Mehmed Baždarević

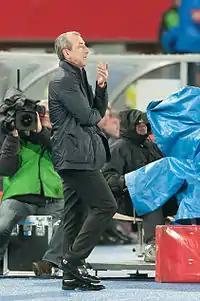
Baždarević managing Bosnia and Herzegovina in a friendly match against Austria on 31 March 2015.

On 13 December 2014, Baždarević was named head coach of the Bosnia and Herzegovina national team, beating Milovan Rajevac for the position. Among other candidates were Vahid Halilhodžić, Igor Štimac, and Felix Magath. He replaced Safet Sušić, who was sacked by N/FSBiH due to a run of poor results in the UEFA Euro 2016 qualifying having only taken two points in four matches. Bosnia and Herzegovina improved considerably under Baždarević and reached the play-off stage for Euro 2016, where they were unfortunately eliminated by the Republic of Ireland with a 3–1 aggregate score. In the aftermath, Miroslav "Ćiro" Blažević, former national team head coach and successful manager, blamed Baždarević for Bosnia's elimination against the Republic of Ireland.